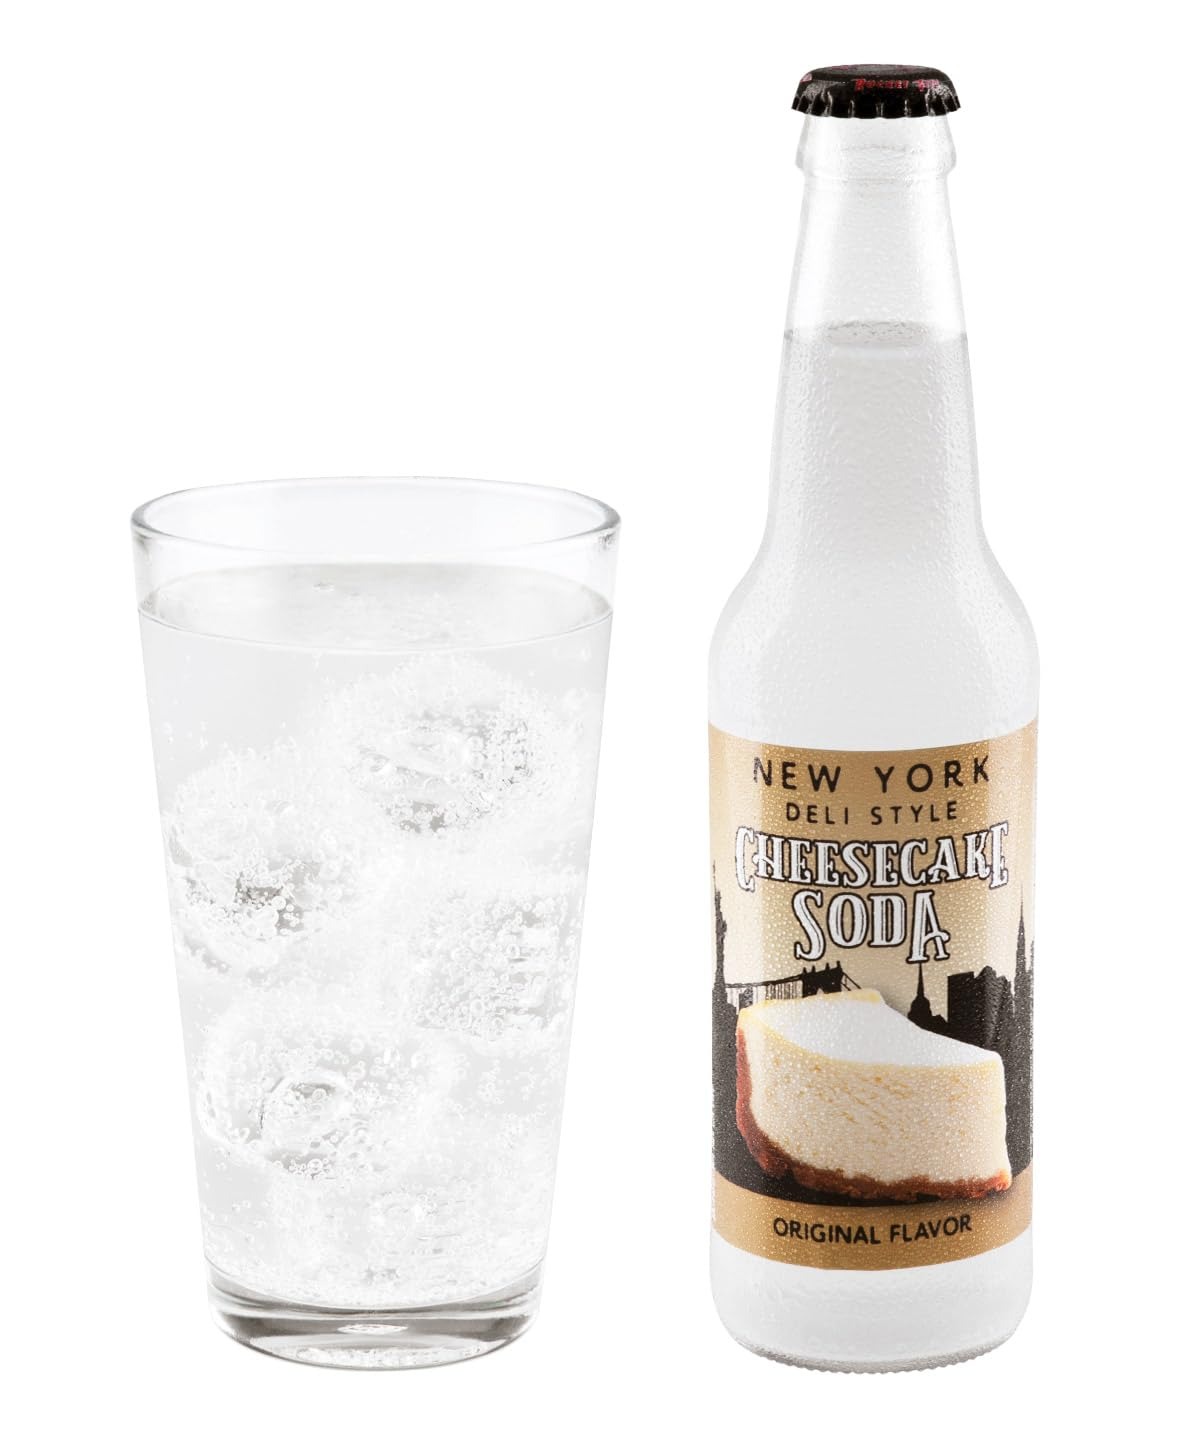
Item Name: NY Cheesecake Soda
Bullet Point 1: Cheesecake-flavored soda pop.
Bullet Point 2: Ingredients: carbonated artesian spring water, pure cane sugar, citric acid, natural and artificial flavor, gum acacia, ester gum
Bullet Point 3: Net wt.: 12 oz. (355mL)
Bullet Point 4: Made in the USA
Product Description: Crafted to capture the creamy, dreamy decadence of the Big Apple's most iconic dessert, this 12 oz. bottle combines the flavors of a delicious cheesecake slice with the bubbly texture of freshly carbonated soda.
Value: 12.0
Unit: Fl Oz

Price: 11.81